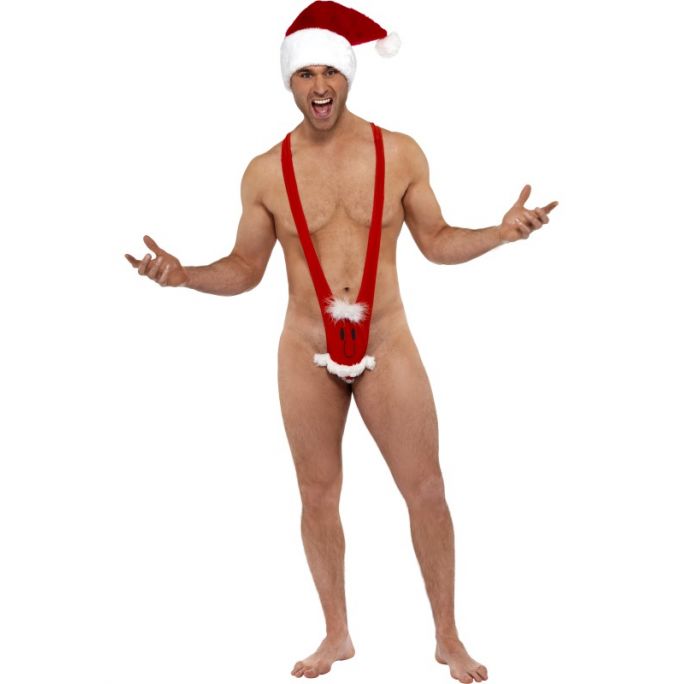
Gender: men